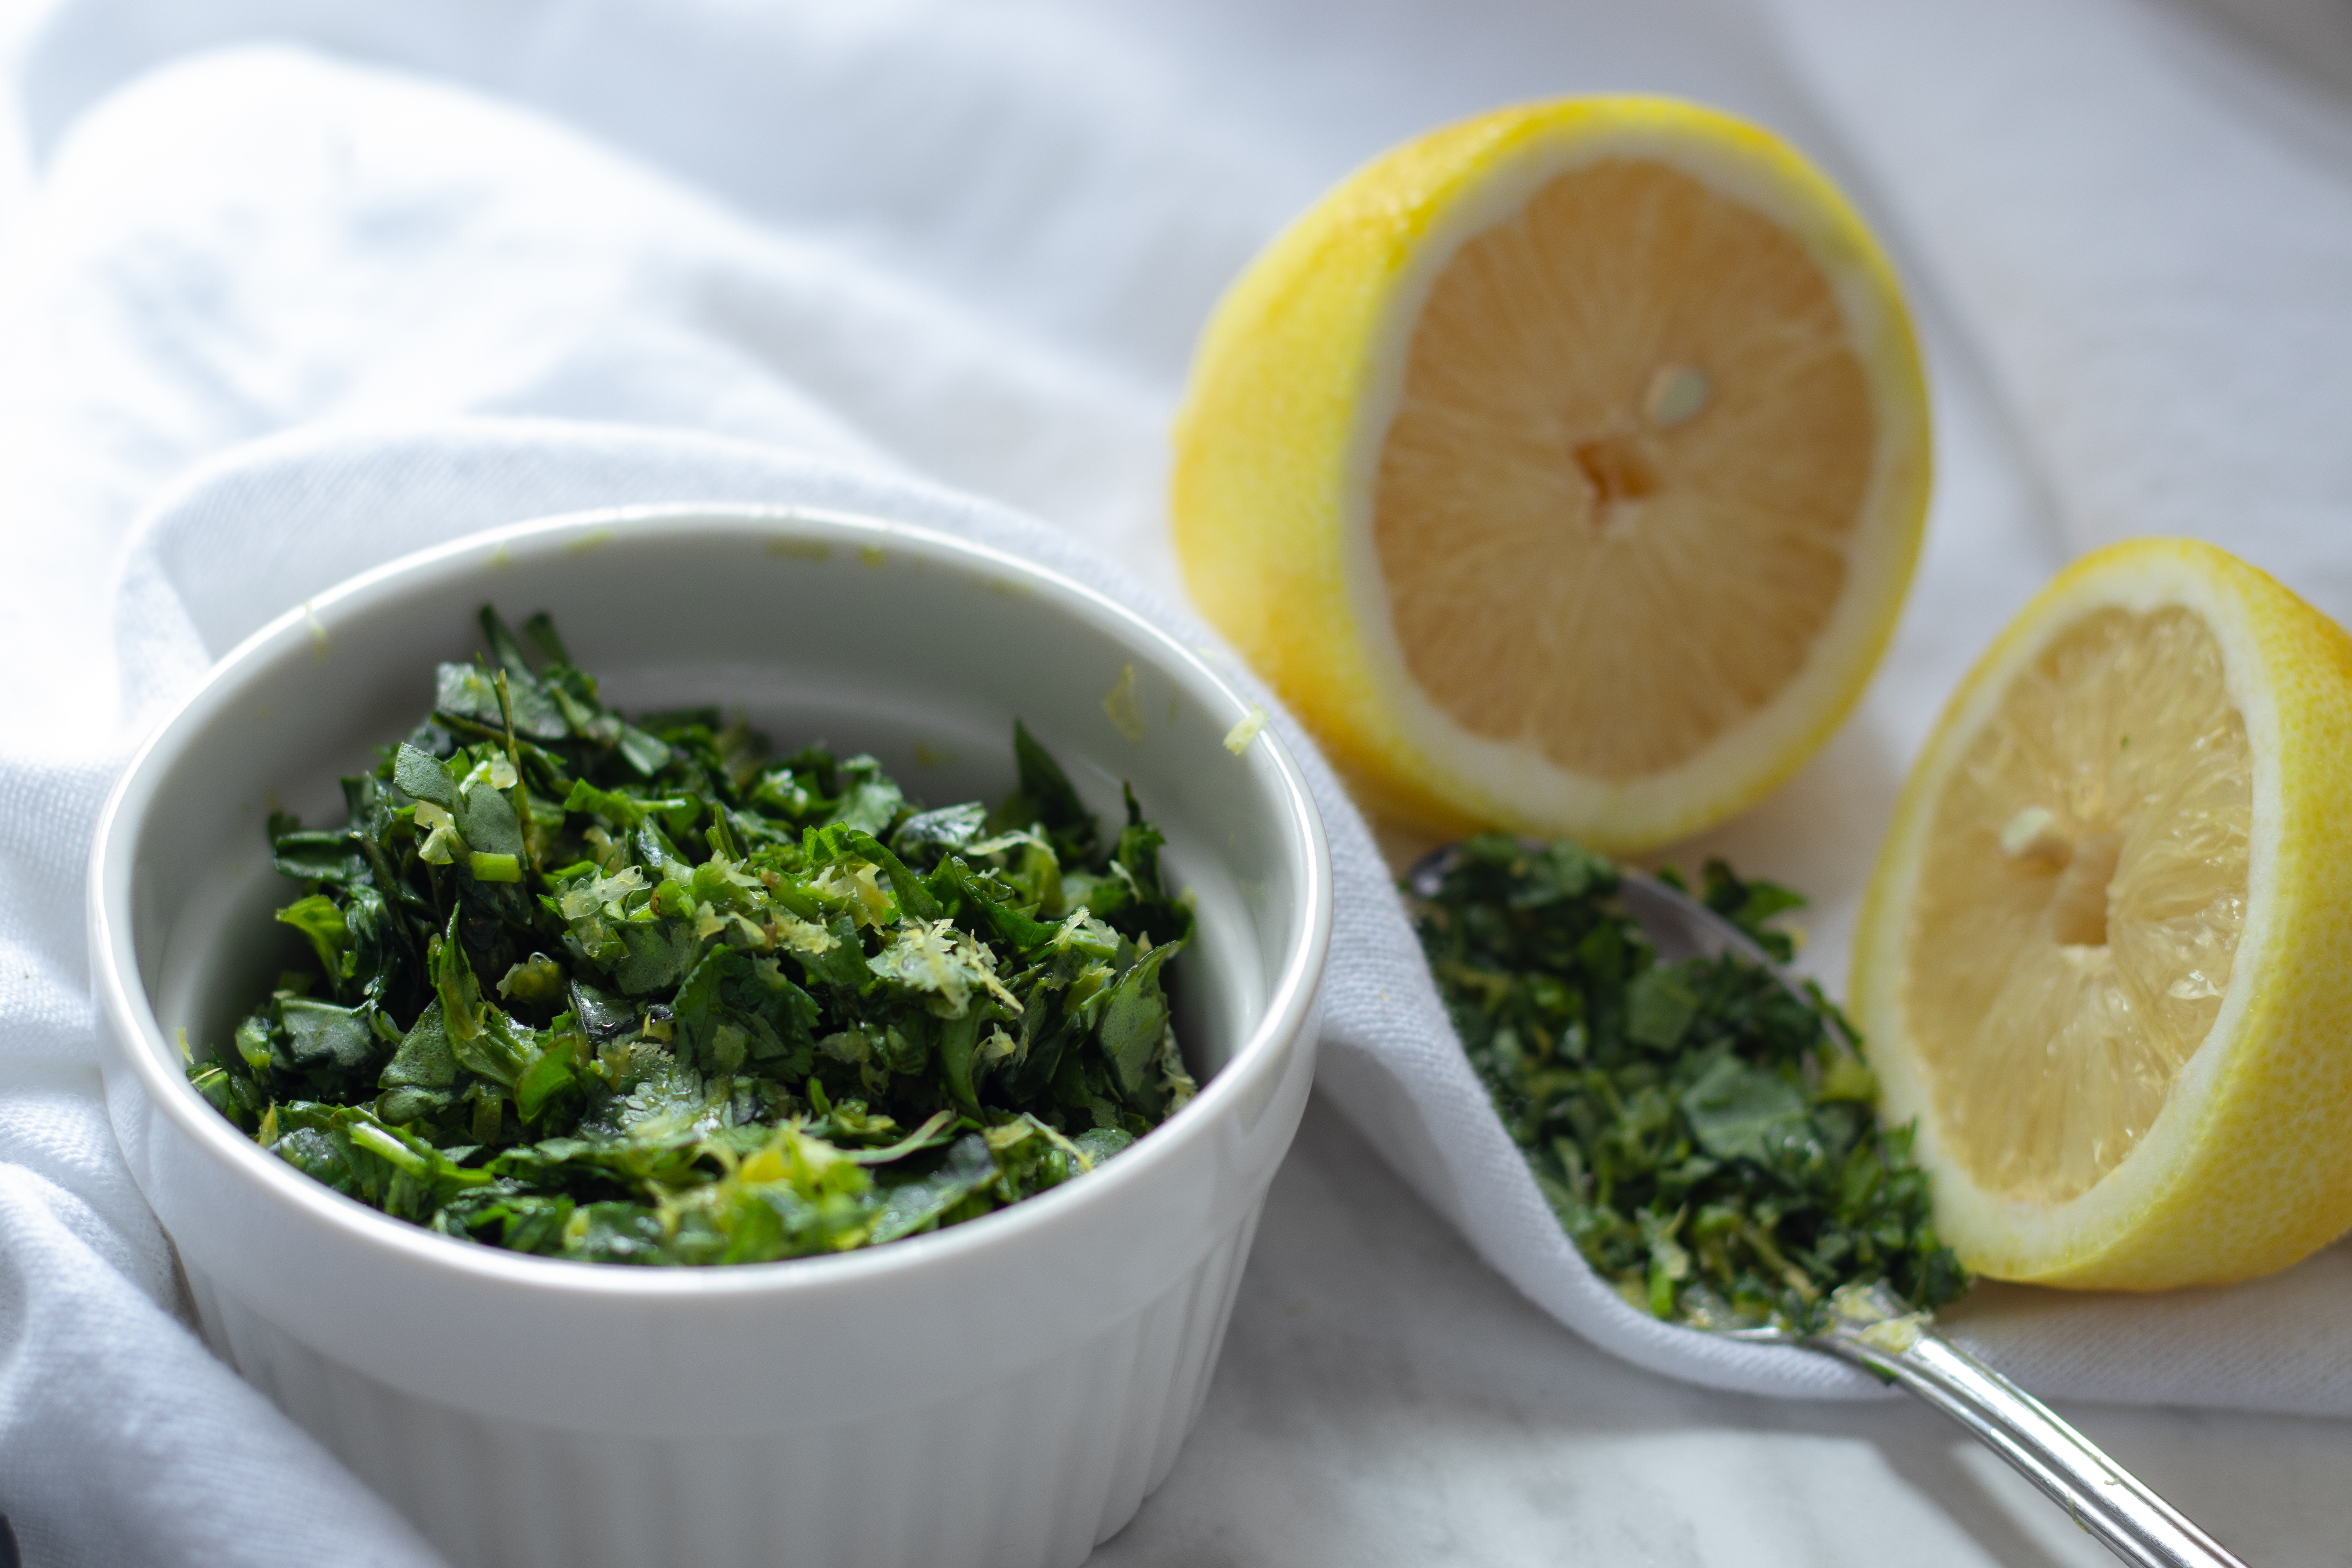
food, cuisine, ingredient, dish, leaf vegetable, Gremolata, lime, vegetarian food, plant, produce, vegetable, superfood, herb, citrus, lemon, recipe, kale, spinach, cruciferous vegetables